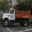
Label: truck